Robert Gould Shaw Memorial

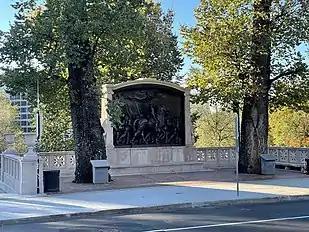

In celebrating Shaw, Saint-Gaudens depicted Shaw on horseback, while the Massachusetts 54th is depicted in bas-relief, thus creating a "stylistically unprecedented" and "hybrid" work that modifies the traditional Western equestrian monument. Saint-Gaudens would later draw upon this new model in his 1903 memorial to William T. Sherman in New York's Central Park. Each of the twenty-three Black soldiers is rendered with distinct, individualistic features that were based on those of live models hired by Saint-Gaudens.